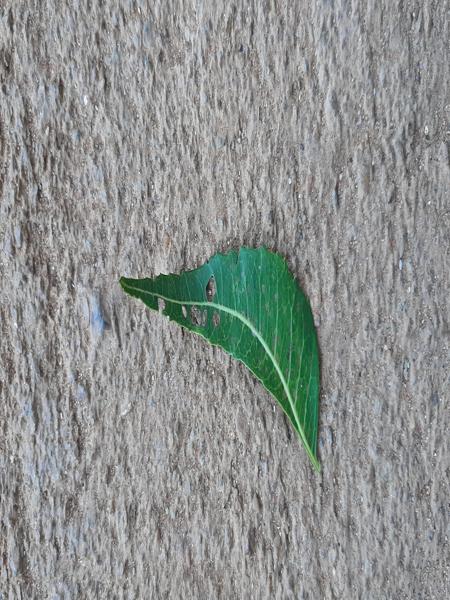
Plant: Neem